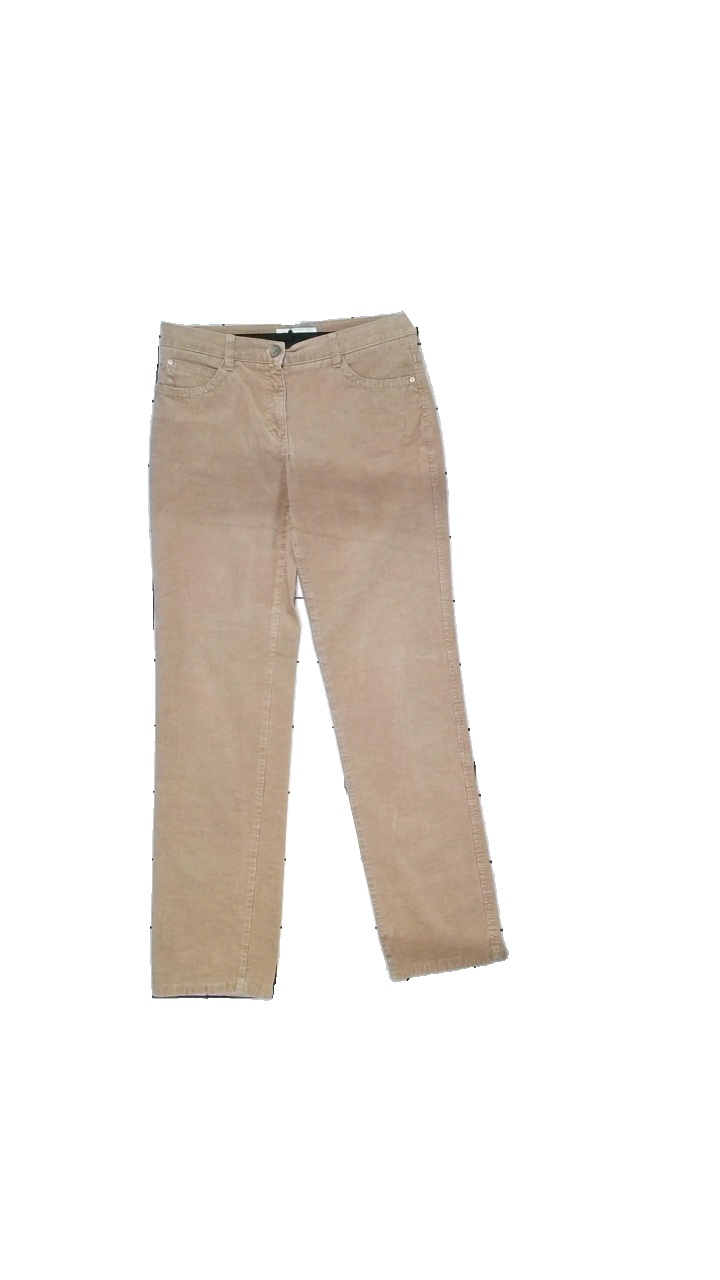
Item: Trousers (Ladies)
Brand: Brax
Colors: Brown, Beige
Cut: Regular
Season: All
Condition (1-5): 4
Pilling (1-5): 4
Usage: Reuse
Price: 50-100